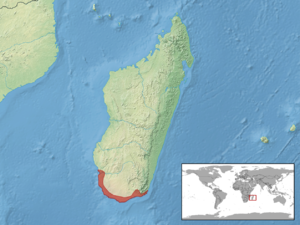
Pygomeles trivittatus est une espèce de sauriens de la famille des Scincidae.